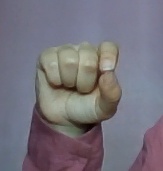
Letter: fa